Tampere conference of 1905

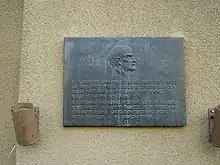
A commemorative plaque on the wall of the Tampere Workers' Hall.

The conference was held at the five-year old Tampere Workers' Hall, which was built by the Tampere Workers' Society as a "People's House" leisure and cultural centre for the working class. The hall was considered an ideal place to hold the conference, as the sheer number of events and activities held there provided cover for covert activities. The Workers' Society offered to provide space in the hall free-of-charge, organised a guard to keep watch for the Tsarist secret police, and provided accommodation for the representatives at local hotels. Sessions of the conference began on 23 December, though it was not officially opened until the next day. Lenin was elected chairman, with Boris Goldman (known by the alias Gorev) and Mikhail Borodin (known by the alias Kiril) selected as deputy chairmen. On Lenin's suggestion, all representatives to the conference used aliases, for fear of detection by the secret police. Well-known representatives to the conference include Fyodor Dan, Leonid Krasin, Julius Martov, Alexei Rykov. Leo Laukki represented the FSDP.